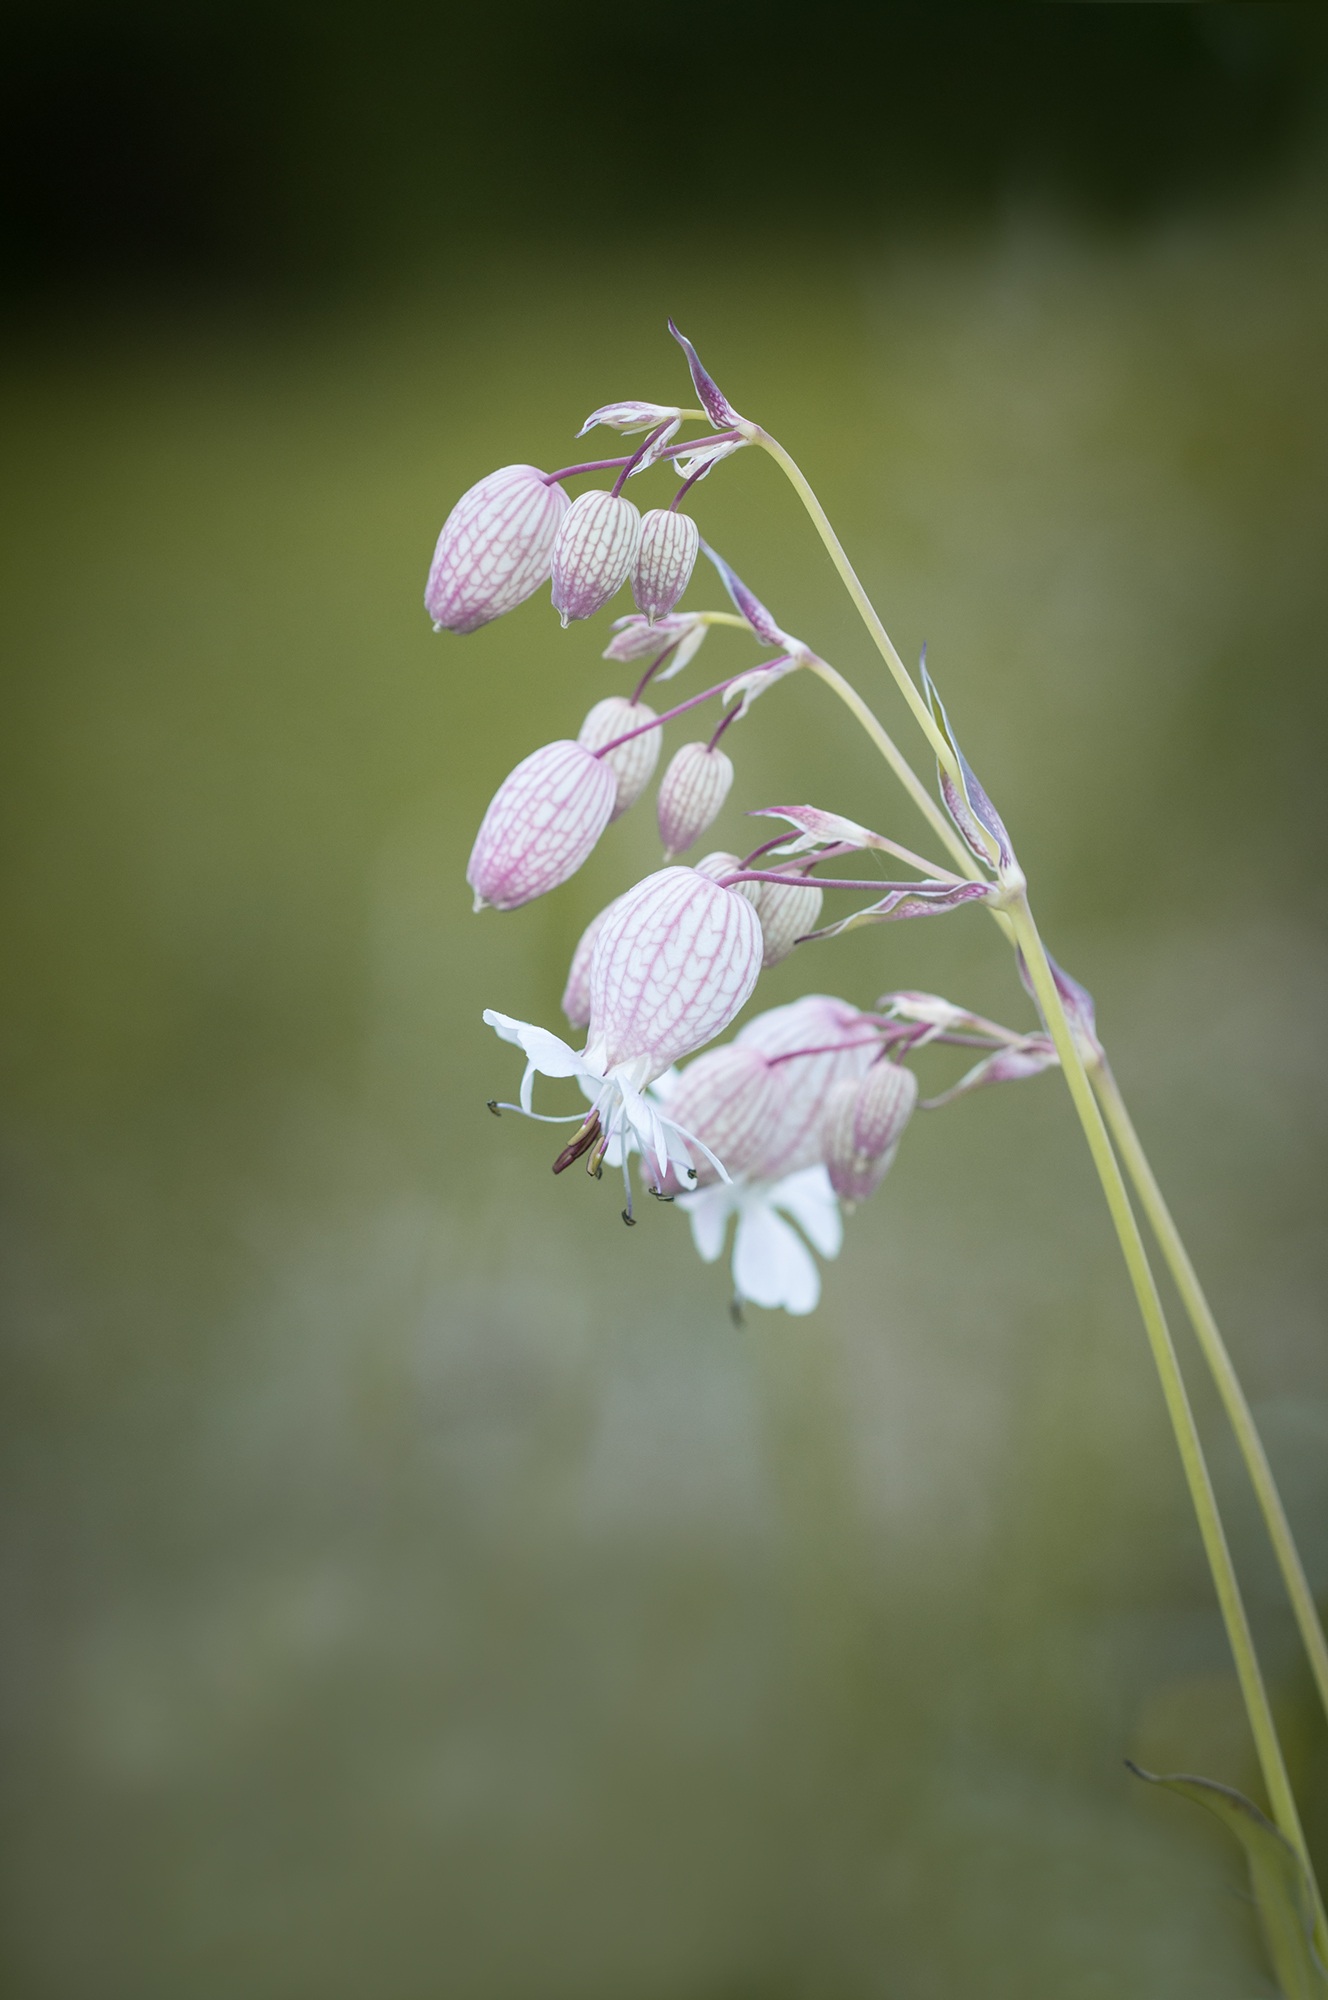
nature, grass, branch, blossom, plant, photography, meadow, leaf, flower, petal, green, botany, close, flora, wild flower, wildflower, close up, wild plant, pointed flower, macro photography, flowering plant, grassland plants, carnation family, ordinary gossip carnation, silene vulgaris, gossip carnation, grass family, plant stem, land plant